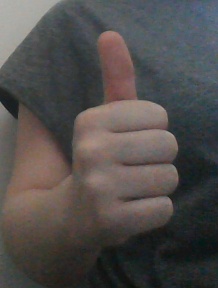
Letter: aleff